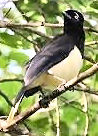
Species: PLUSH CRESTED JAY
Scientific name: CYANOCORAX CHRYSOPS
ImageNet parent category: jay